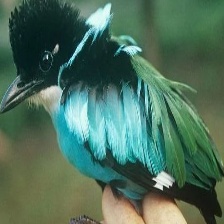
Species: AZURE BREASTED PITTA
Scientific name: PITTA STEERII